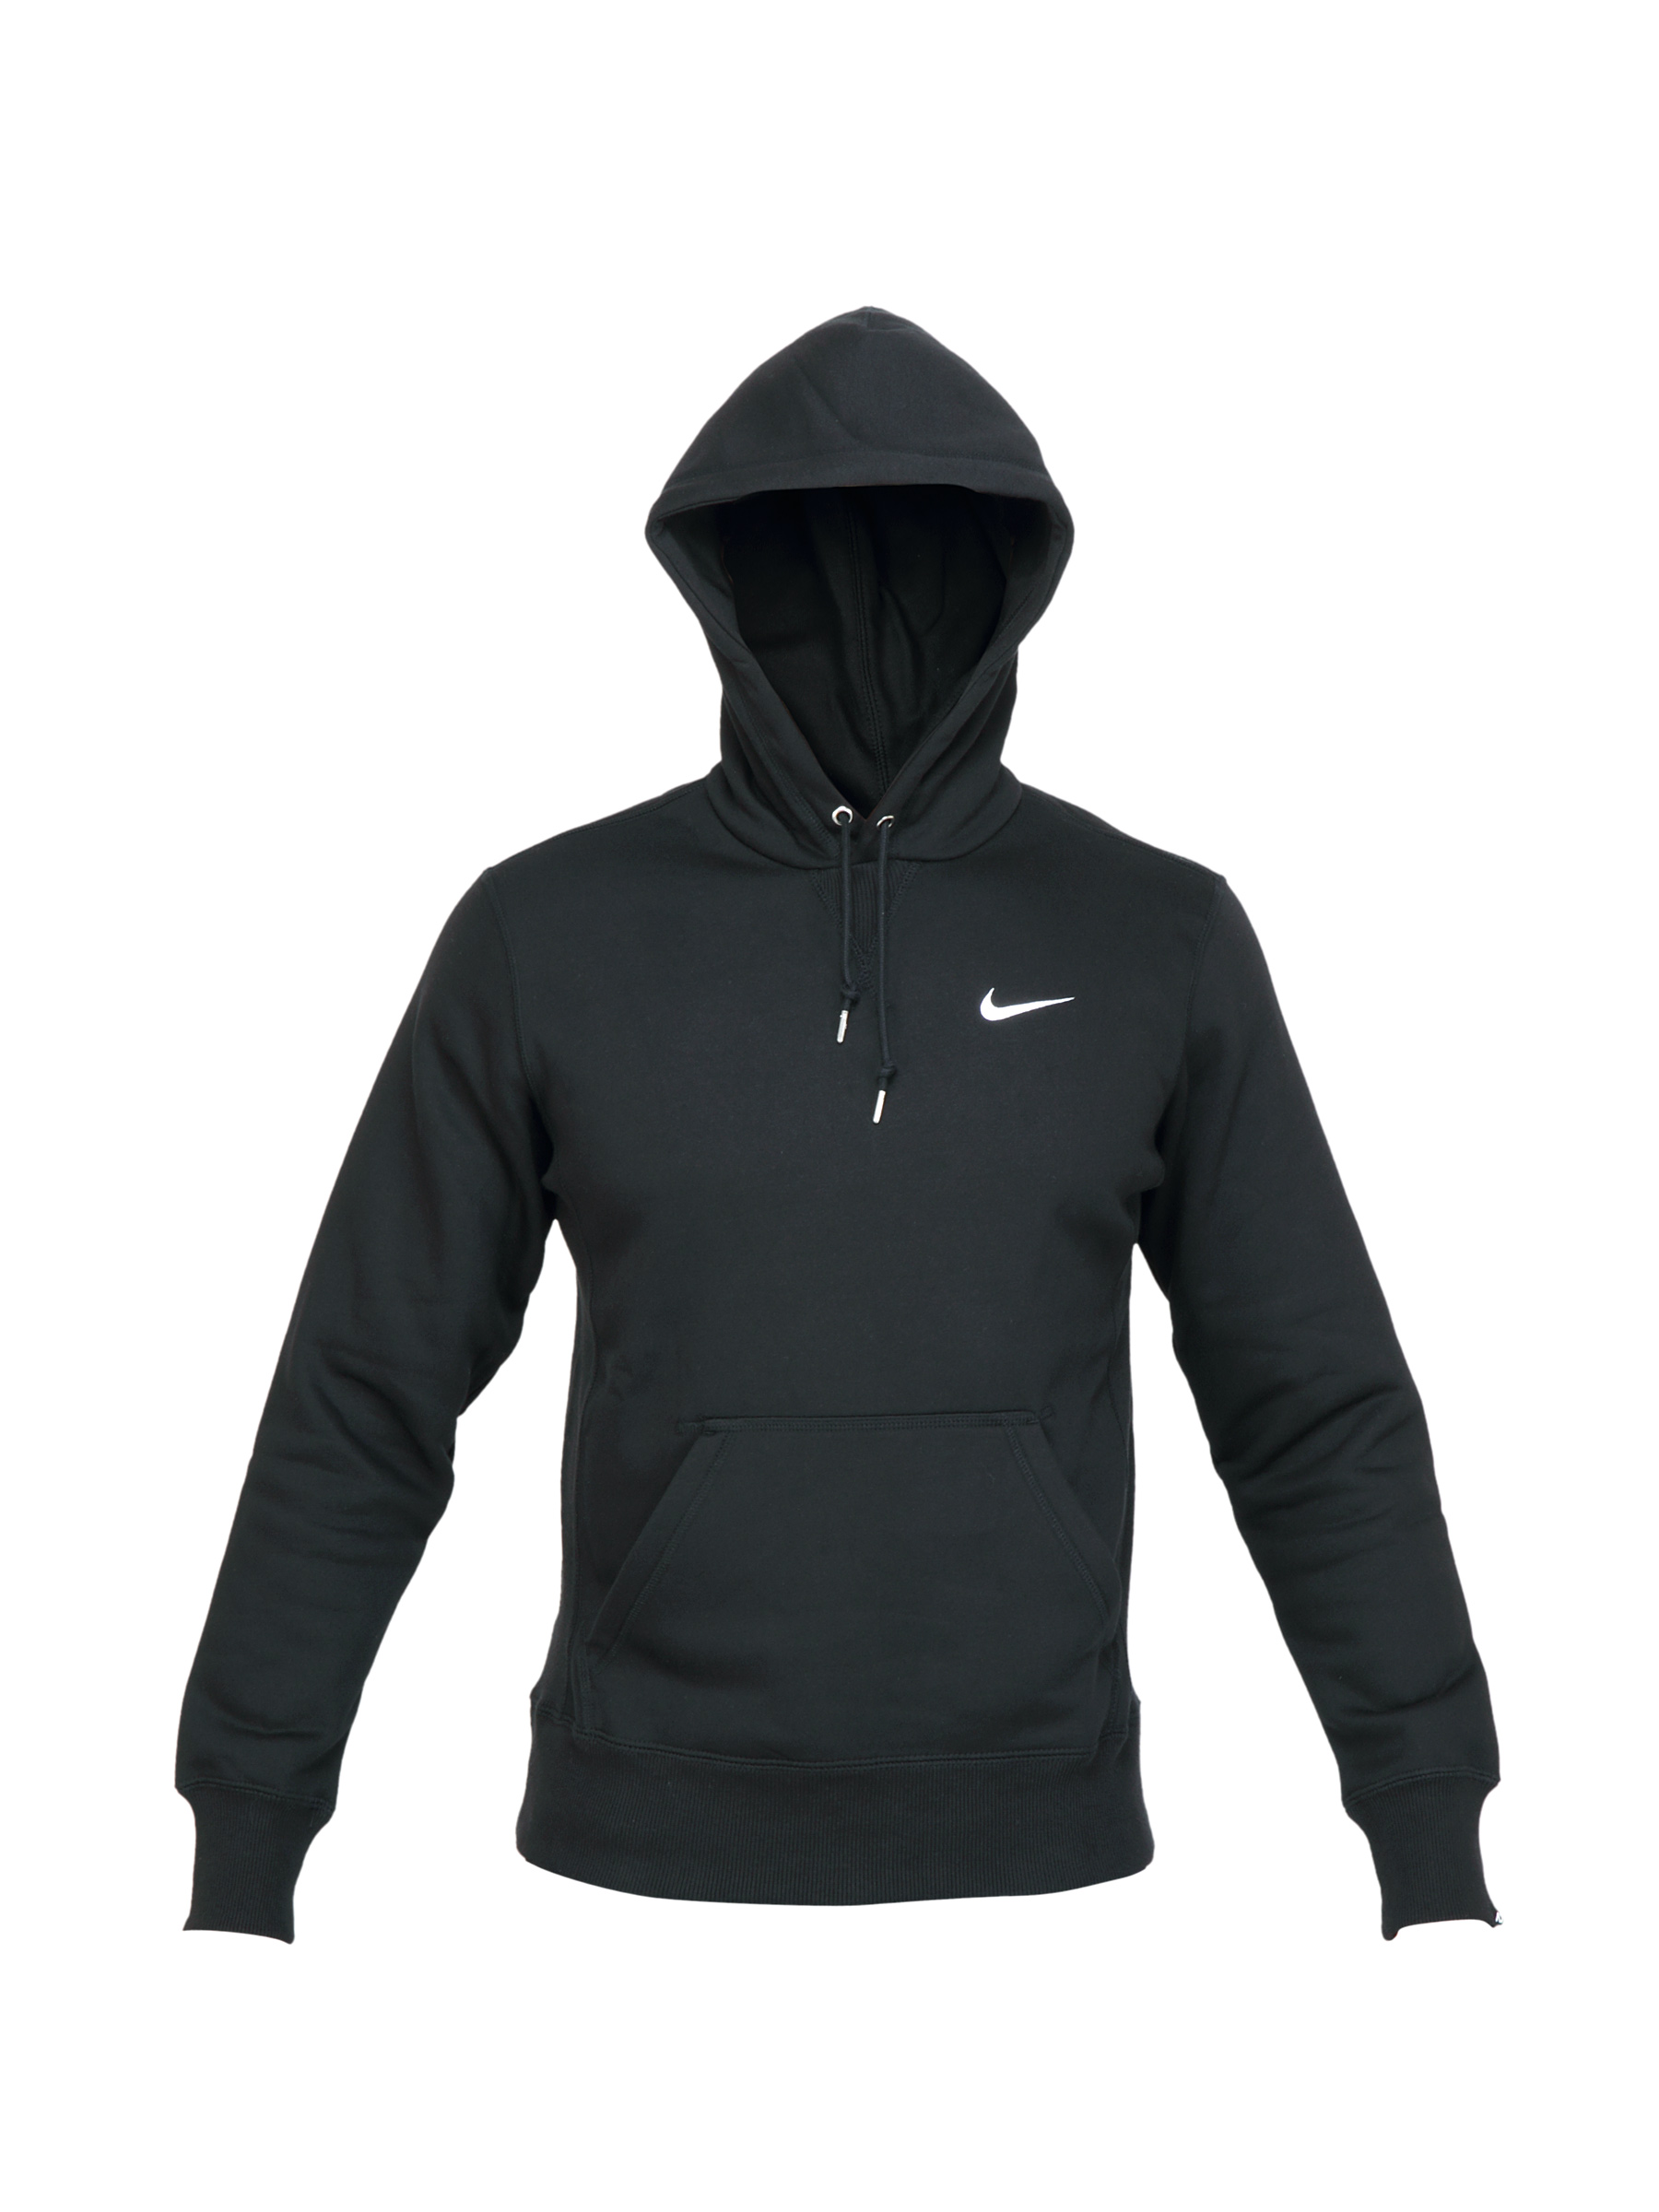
Nike Men Casual Black Sweatshirts
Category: Apparel / Topwear / Sweatshirts
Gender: Men
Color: Black
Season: Fall 2011
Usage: Casual